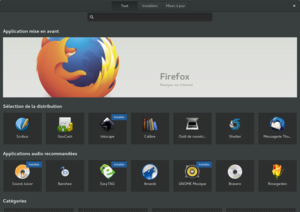
Fedora est un système d’exploitation libre et une distribution GNU/Linux communautaire développée par le projet Fedora et sponsorisée par l’entreprise Red Hat, qui lui fournit des développeurs ainsi que des moyens financiers et logistiques. Fedora est prompte à inclure des nouveautés et peut être considérée comme une vitrine technologique pour le monde du logiciel libre, auquel elle contribue largement via les projets amont tels que le noyau Linux, GNOME, NetworkManager, PackageKit, PulseAudio, Wayland, la célèbre suite de compilateurs GCC et bien d’autres. Tous les six mois une nouvelle version sort ; elle est maintenue treize mois.